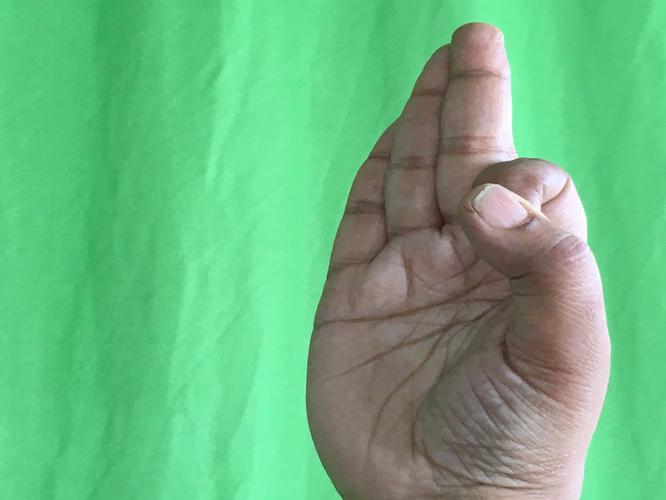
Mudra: Aralam
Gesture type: single_hand